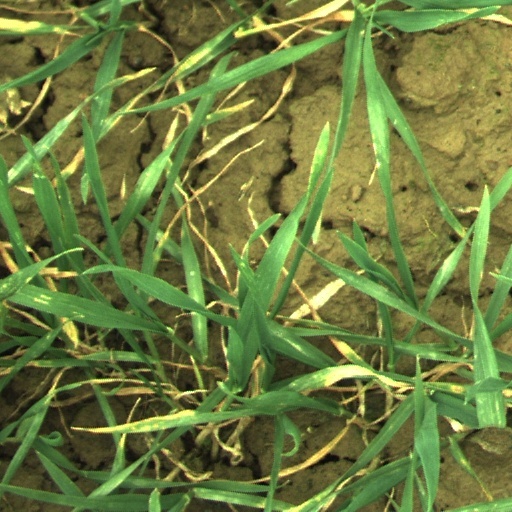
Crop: wheat